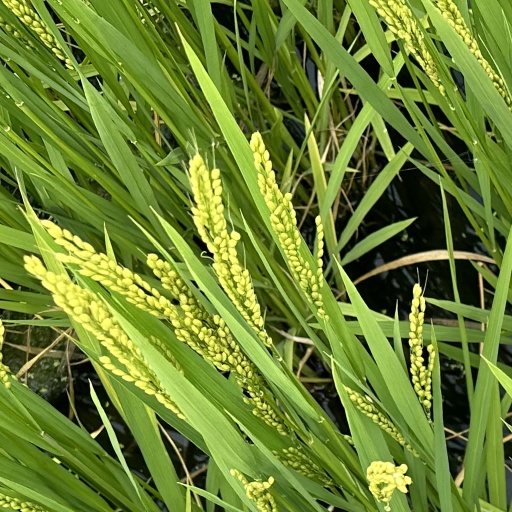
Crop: rice